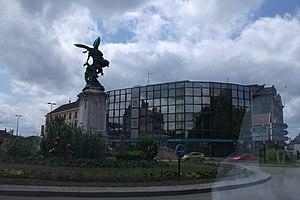
statue commémorant la guerre de 1870 de Chaumont par Tony-Noel.
Cet article présente les monuments et lieux touristiques et historiques de la ville de Chaumont, préfecture du département de la Haute-Marne.
Les monuments aux morts de la guerre de 1870 constituent les premiers exemples français de monuments rendant hommage aux Morts pour la Patrie citant à égalité les hommes de troupe et les officiers. Les premiers furent élevés dès les années 1870.